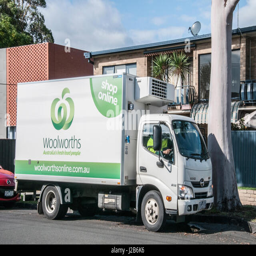
truck delivering groceries purchased online to a suburban apartment block